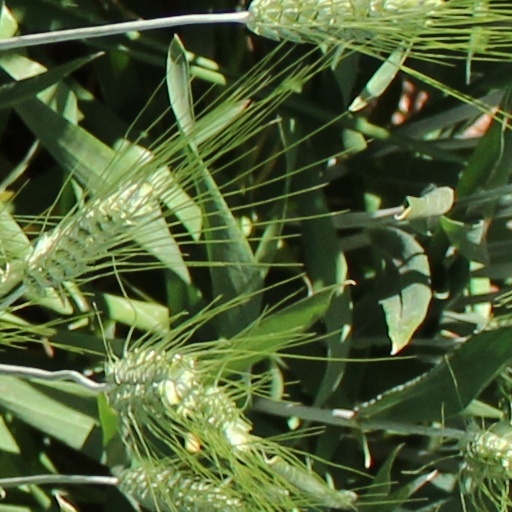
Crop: wheat